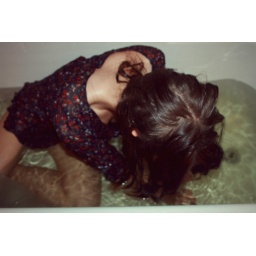
Thinking outrageously, I write in cursive. I hide in my bed with the lights on the floor